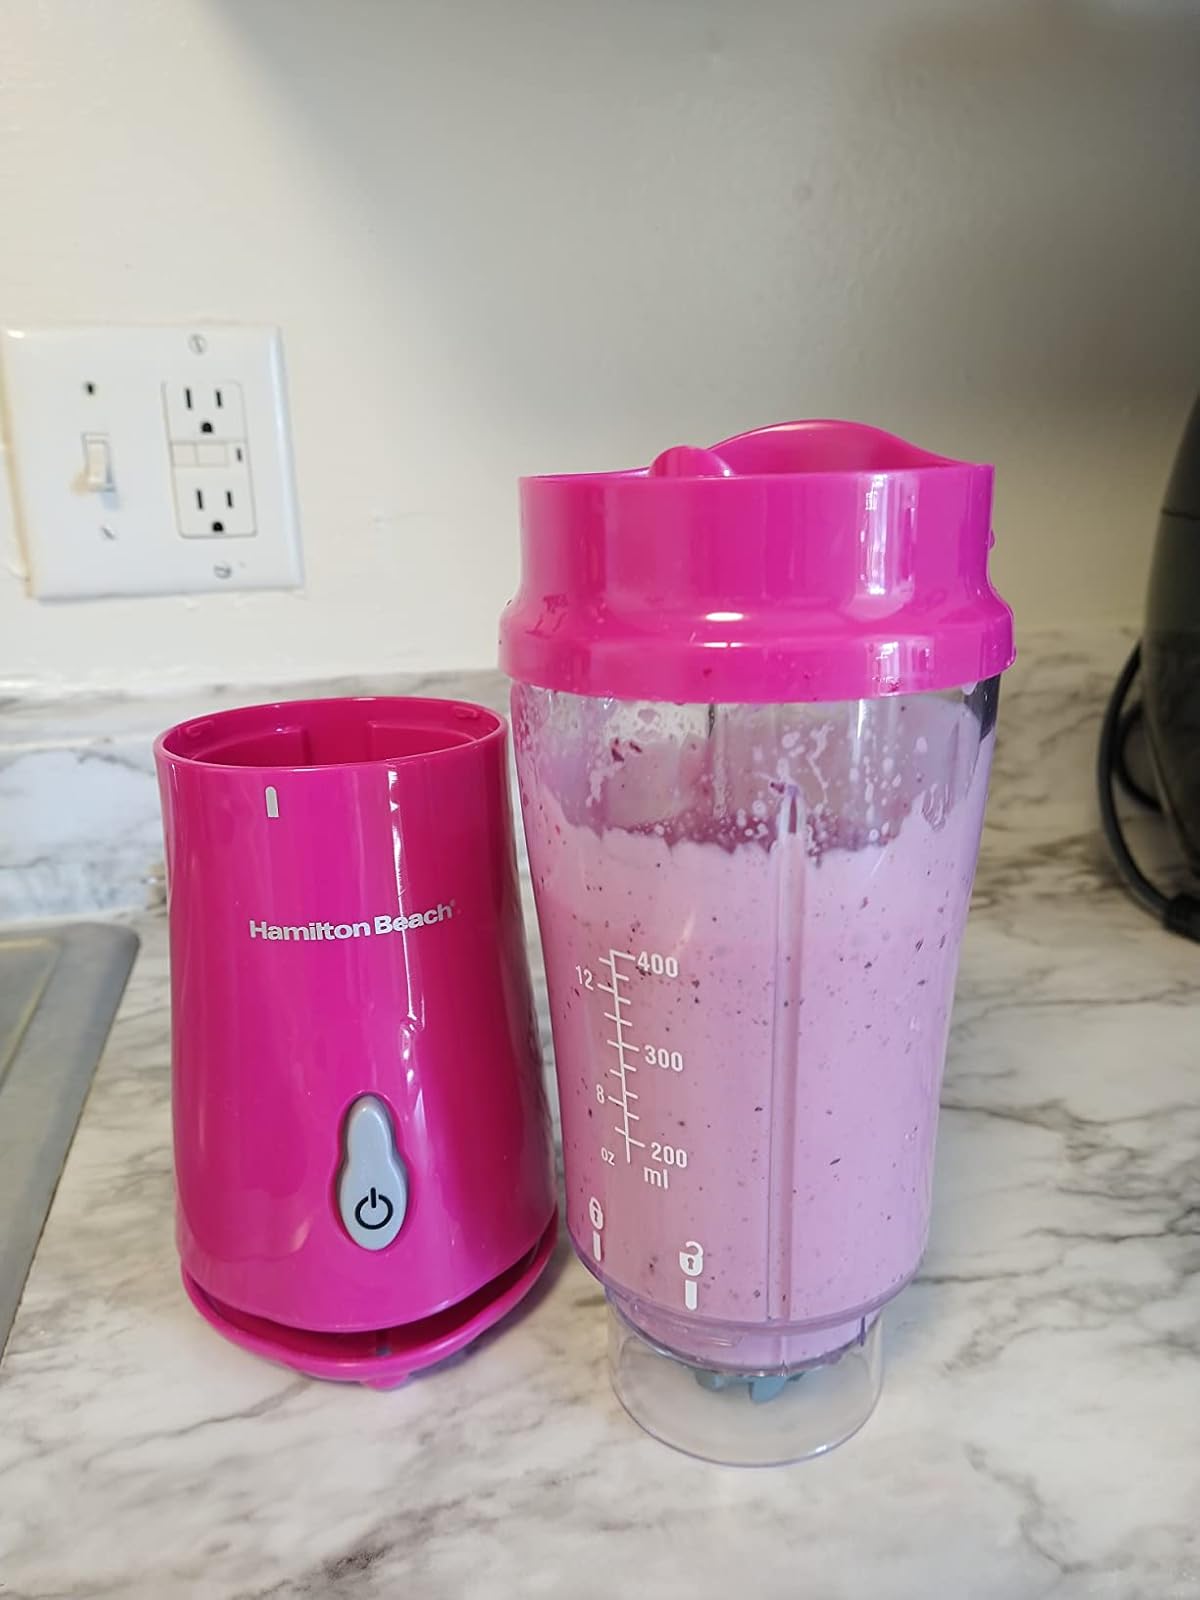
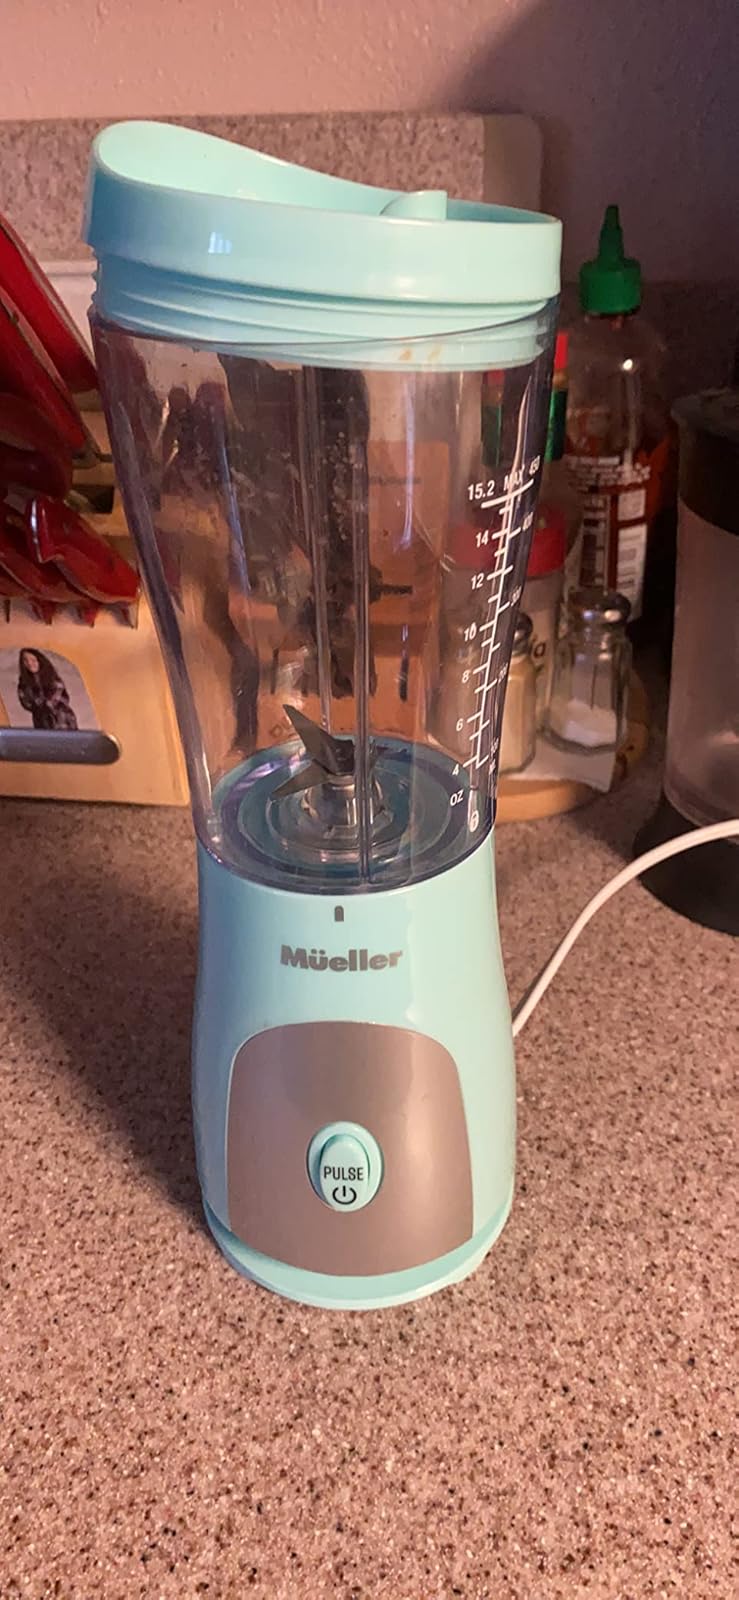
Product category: items_blender
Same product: no